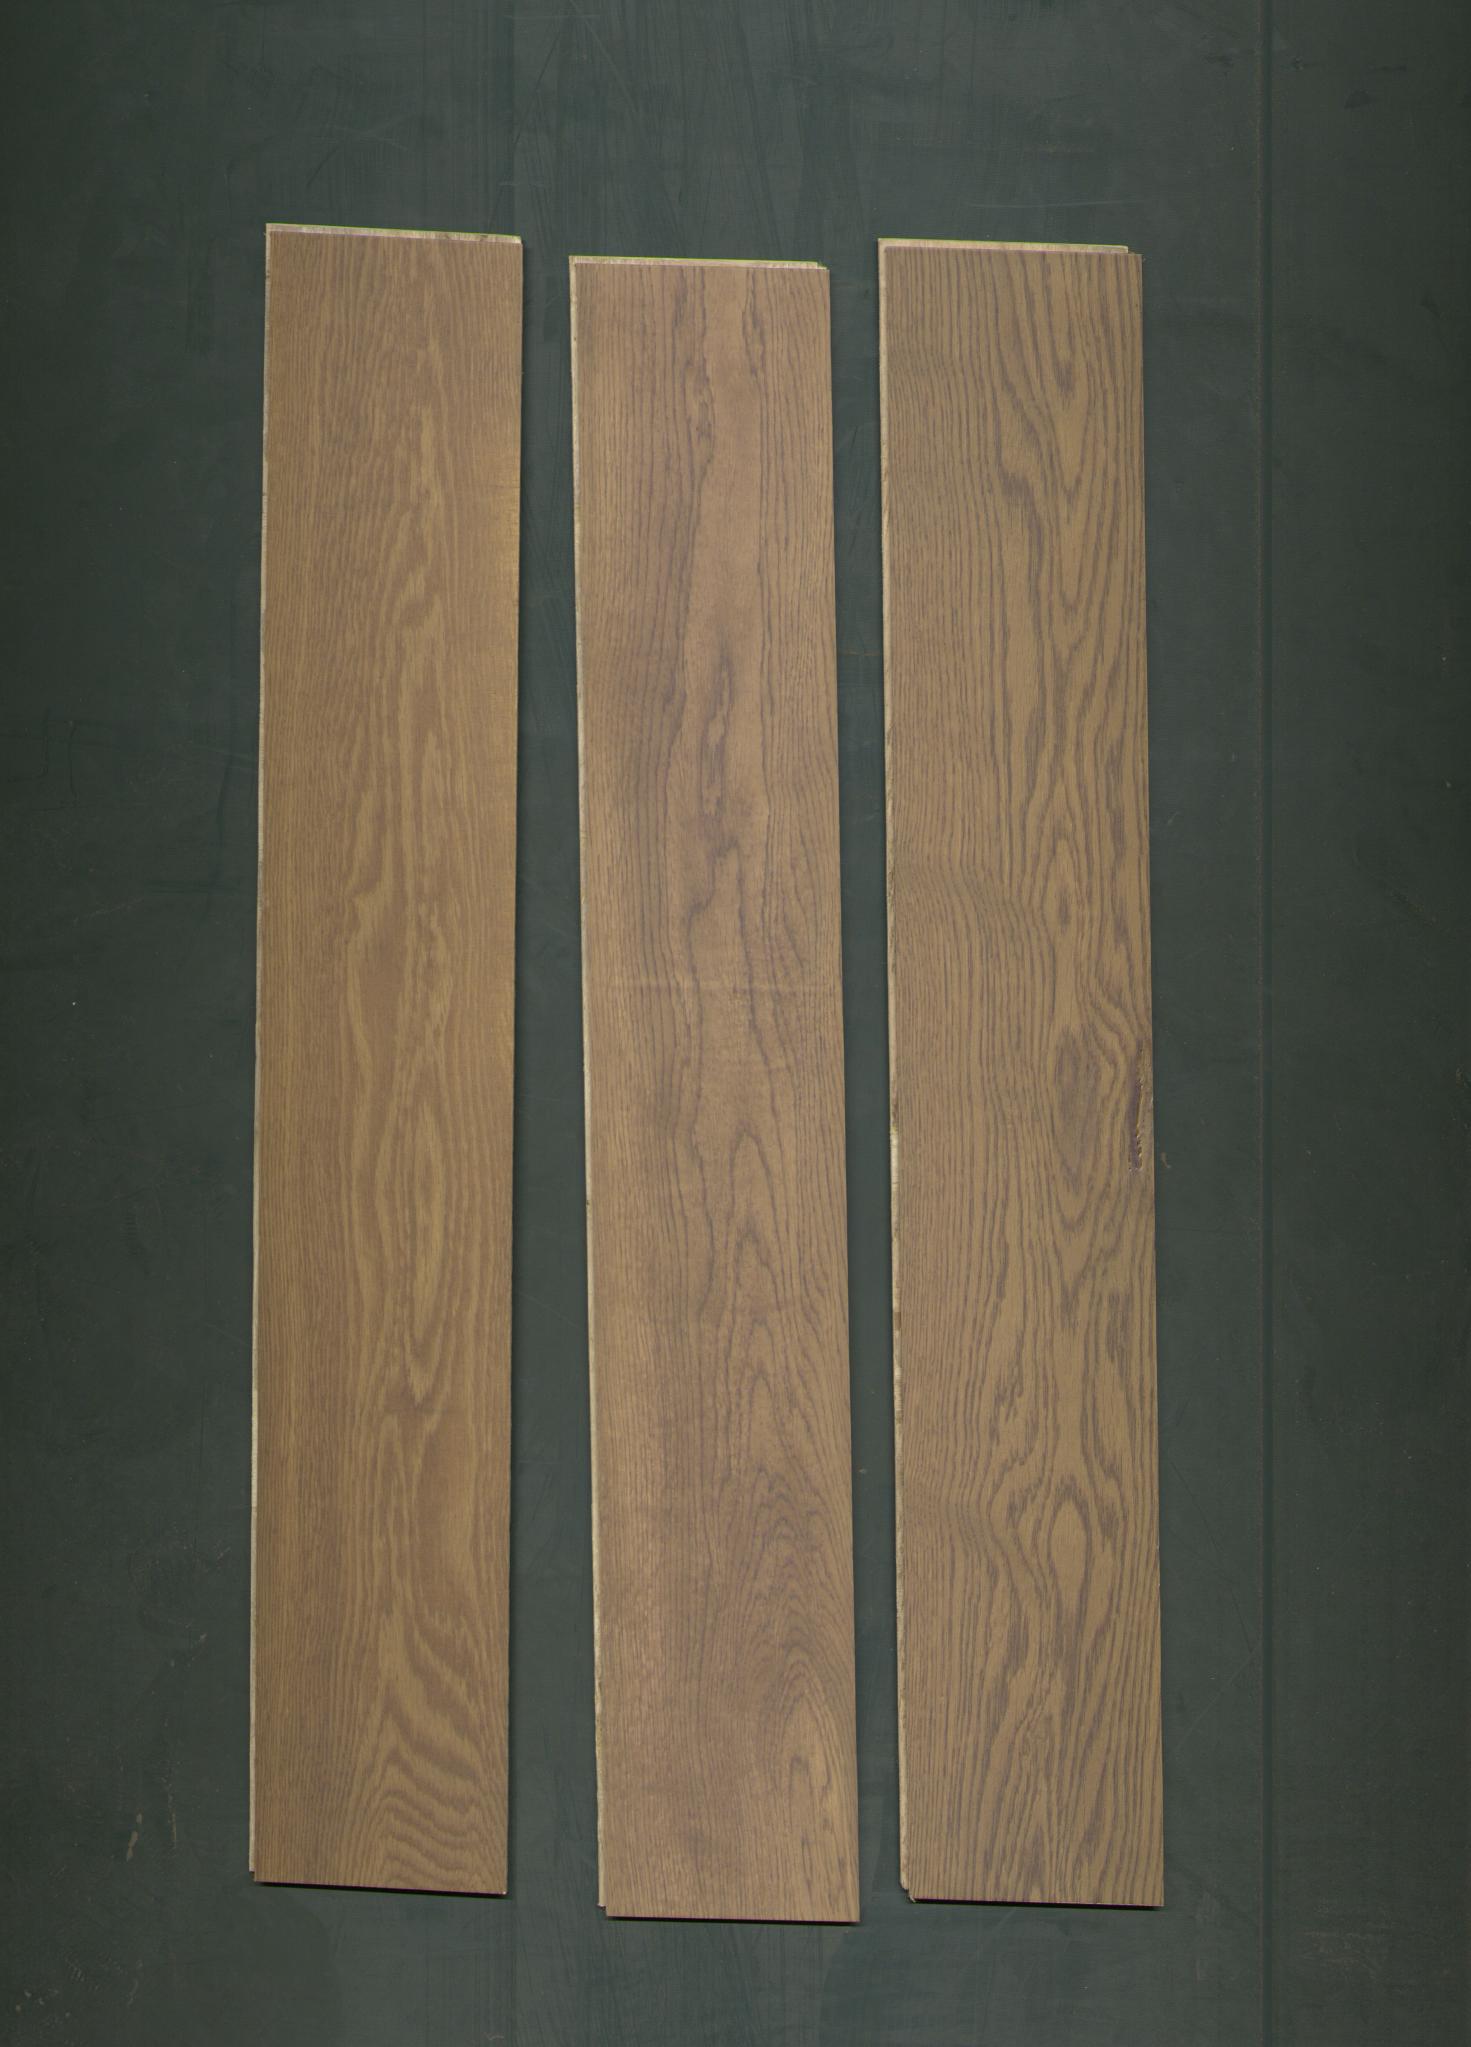
Label: mixers